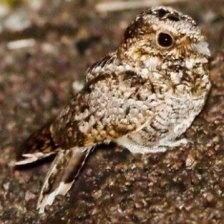
Species: COMMON POORWILL
Scientific name: PHALAENOPTILUS NUTTALLII